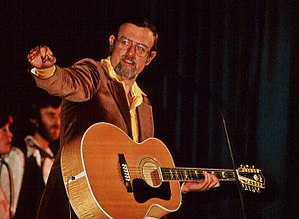
Roger Whittaker
Roger Whittaker under en koncert i Tyskland, 1976
Roger Whittaker er en britisk musiker og sangskriver, der har solgt mere end 50 millioner plader på verdensplan. Hans musik er i folk og easy listening-genren. Tidligt i karrieren blev han især kendt for sin fantastiske evne til at fløjte.